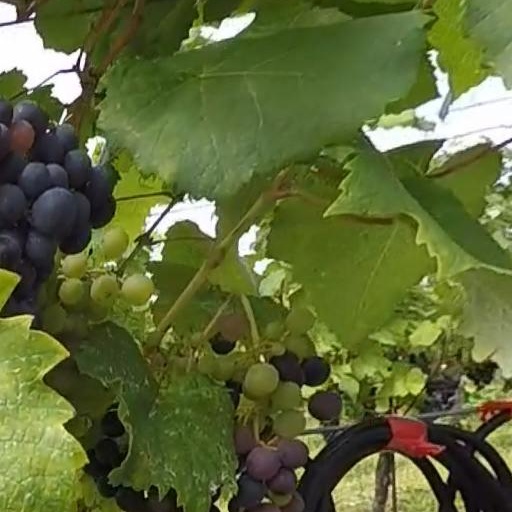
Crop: grape